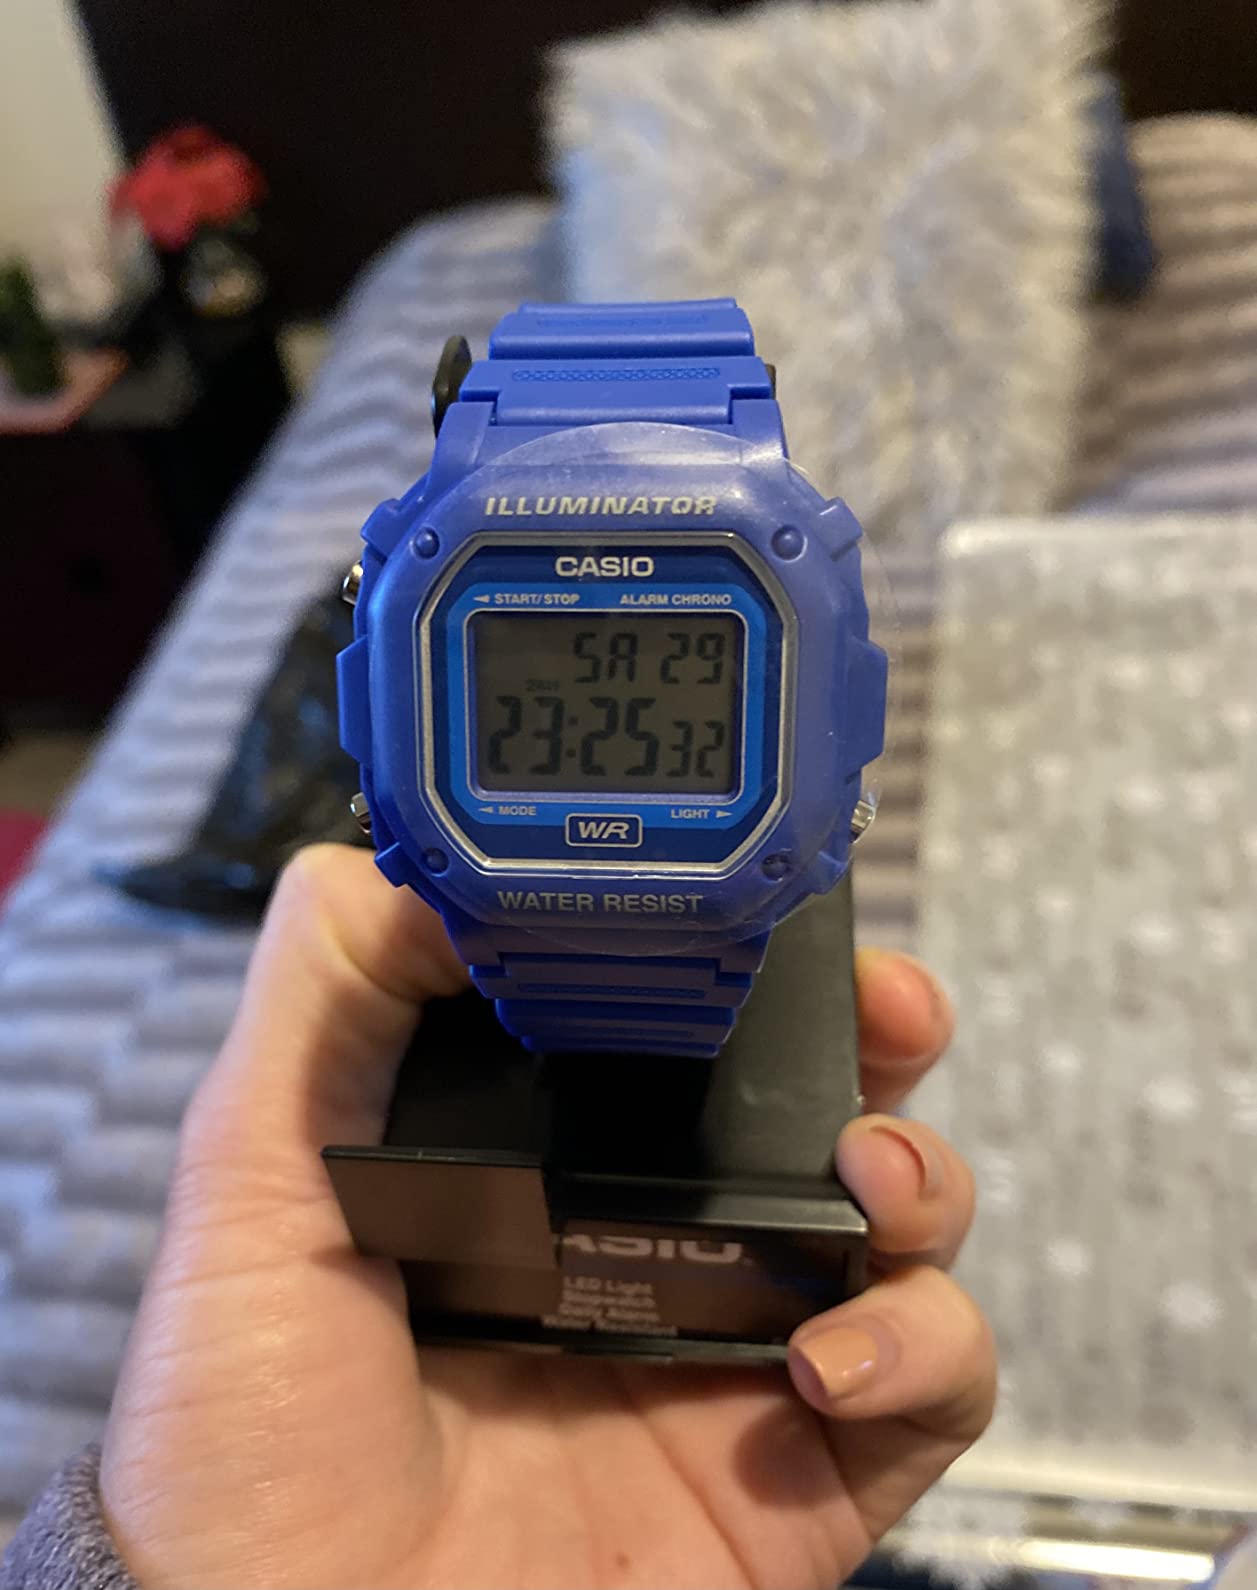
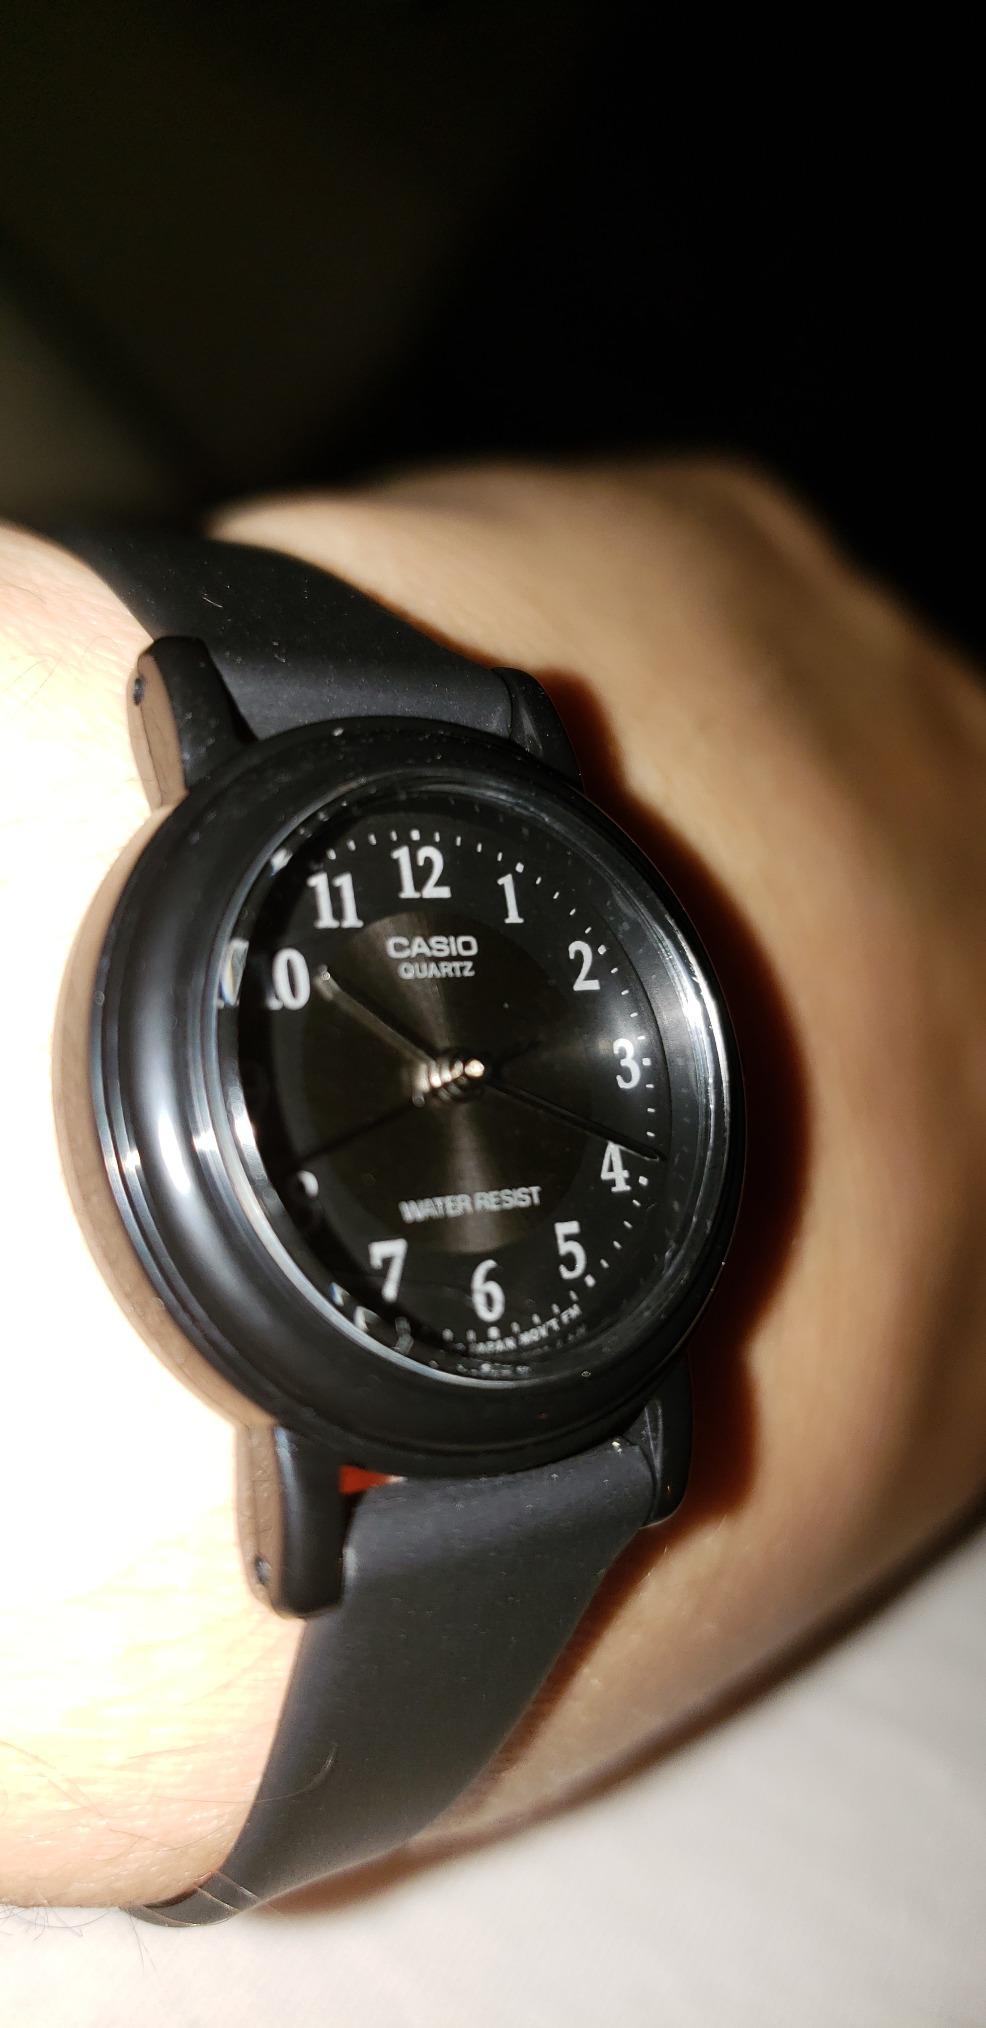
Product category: accessories_watch
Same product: no